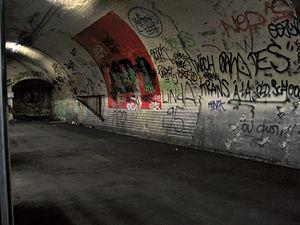
Haxo est une station du métro parisien jamais ouverte située sous le boulevard Sérurier dans le 19ᵉ arrondissement de Paris, sur la voie de raccordement entre les lignes 3 bis, à la station Porte des Lilas, et 7 bis, à la station Place des Fêtes.
La ligne 7 bis du métro de Paris est l'une des seize lignes du réseau métropolitain de Paris.